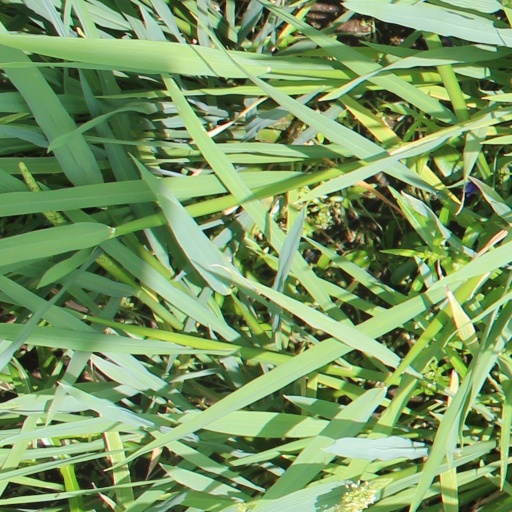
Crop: rice